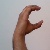
The image shows a hand gesture representing the letter 'C' in Indian Sign Language.